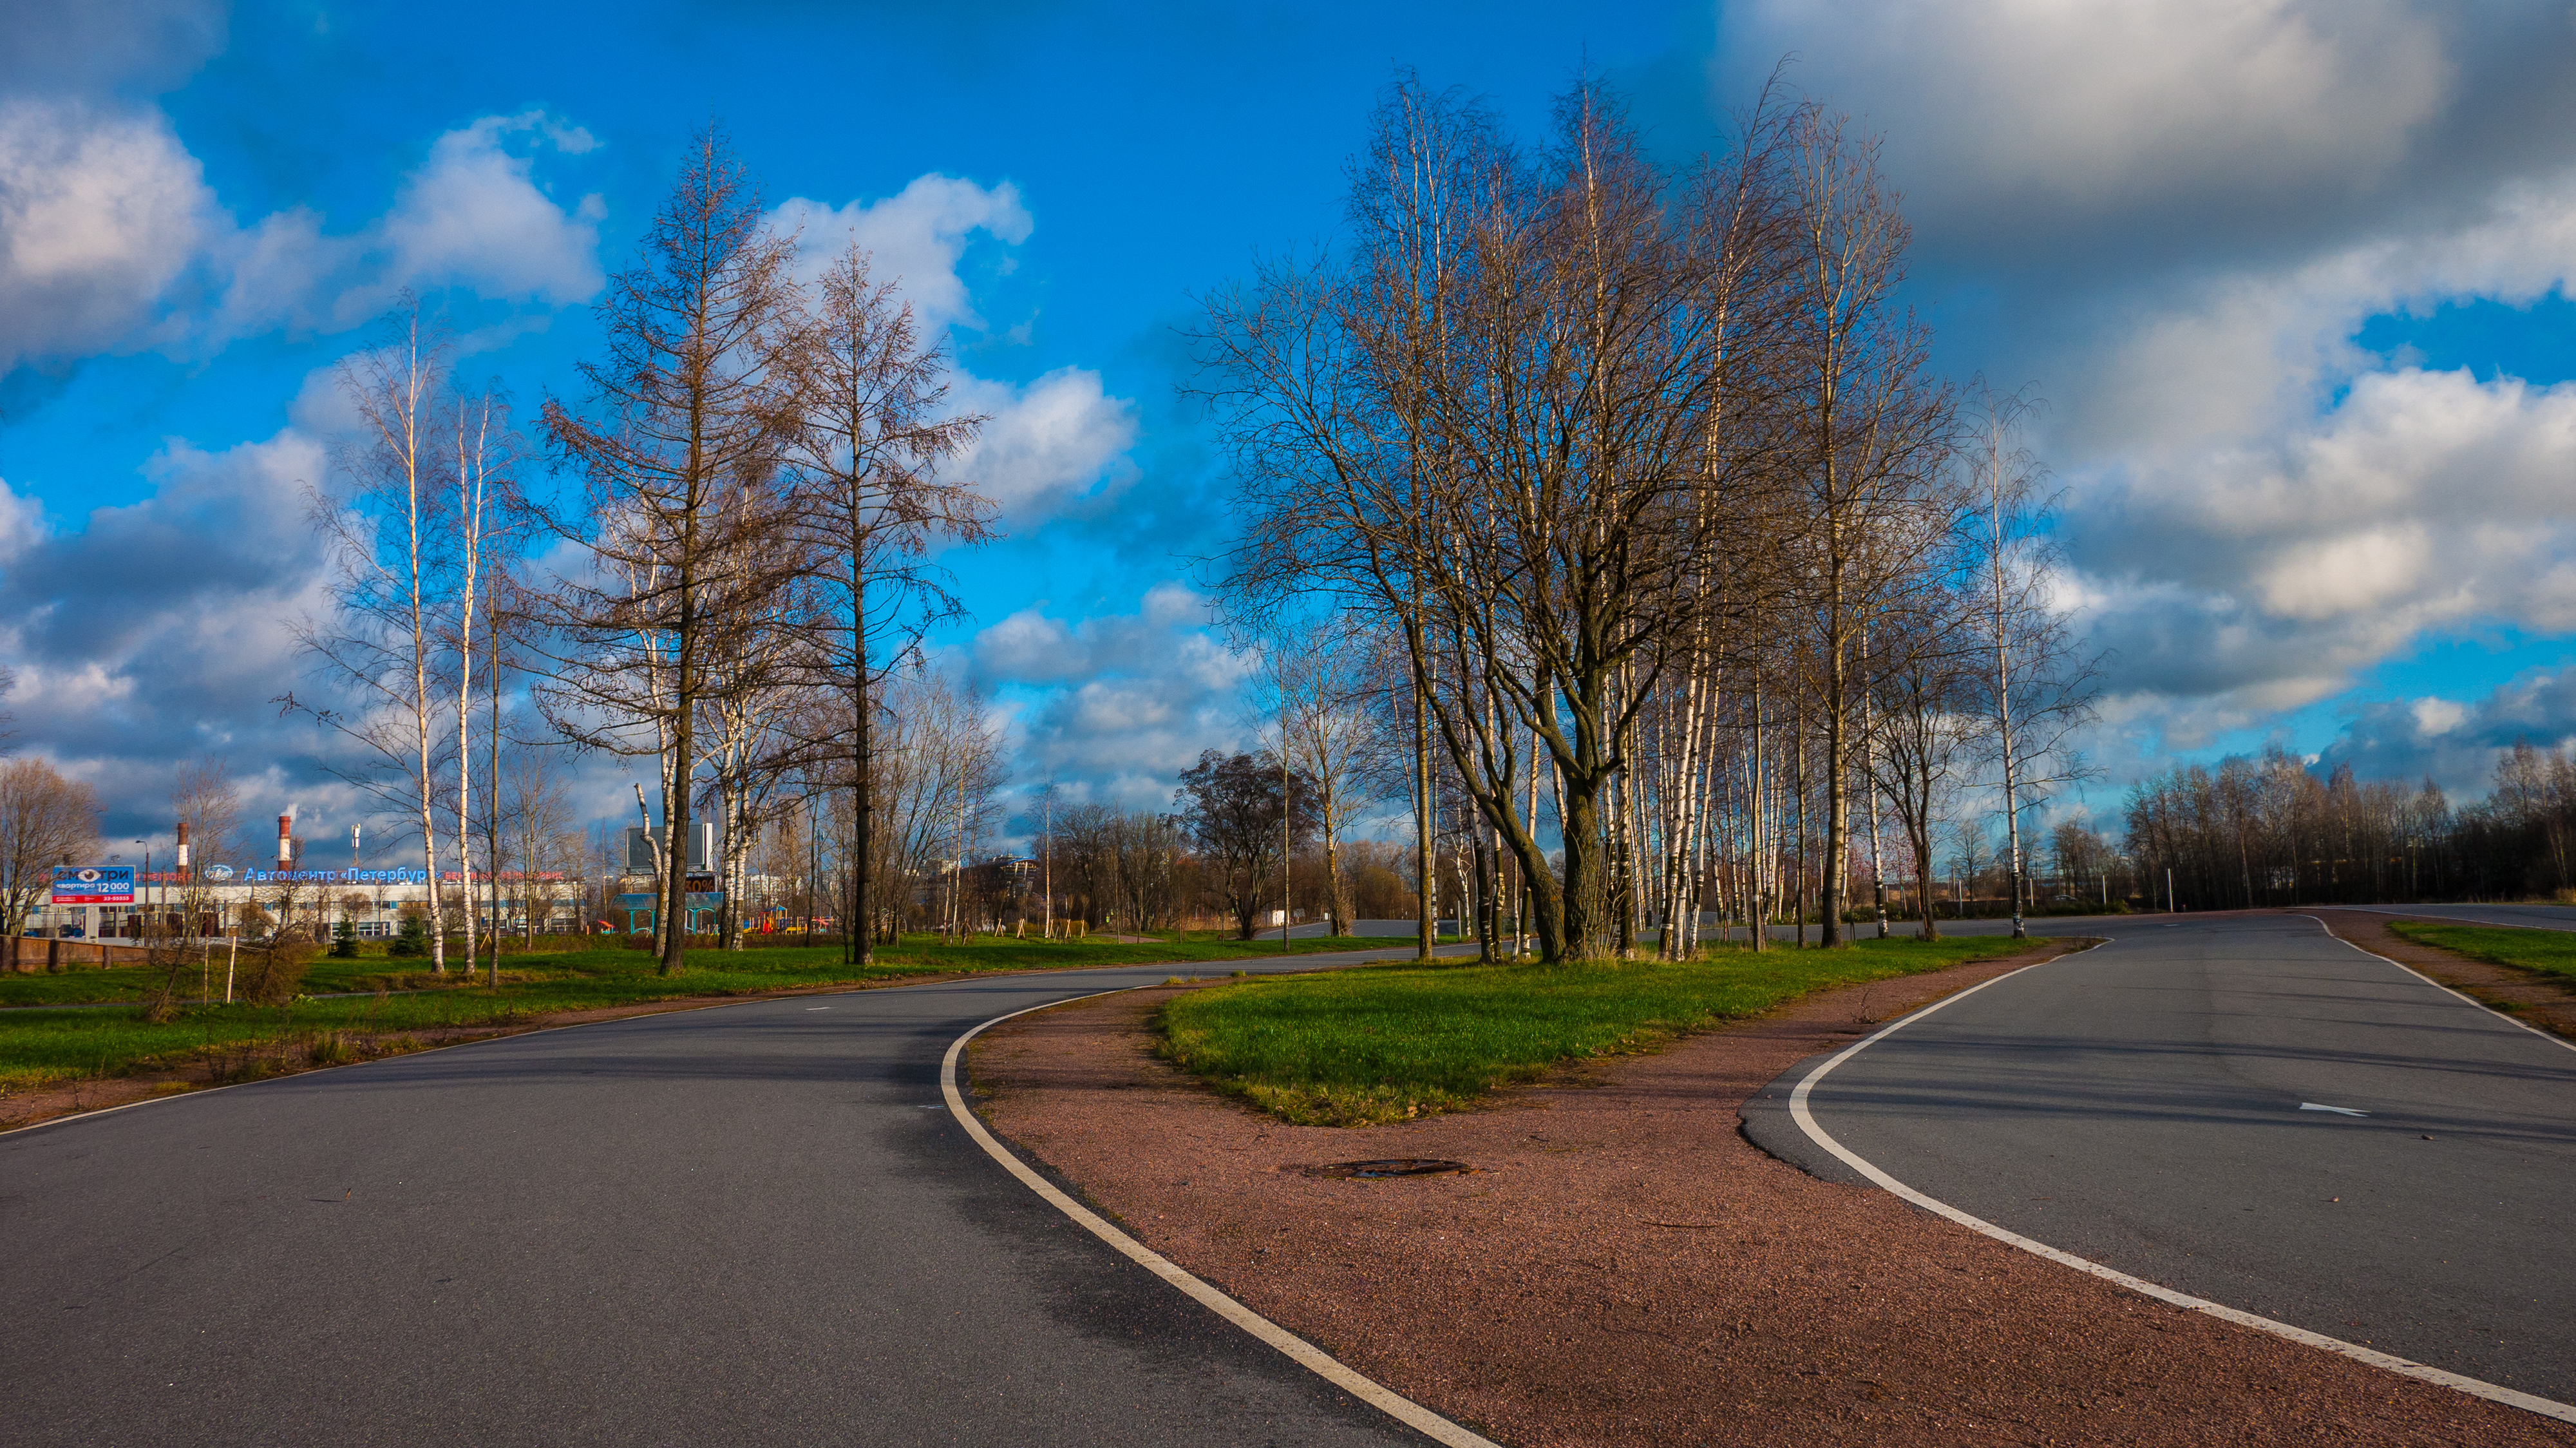
images, cloud, sky, plant, blue, infrastructure, natural landscape, tree, branch, road surface, asphalt, sunlight, grass, land lot, street light, thoroughfare, horizon, woody plant, tar, plain, road, residential area, landscape, grassland, cumulus, city, lane, freeway, field, meteorological phenomenon, street, highway, shoulder, hill, nonbuilding structure, winter, suburb, house, autumn, panorama, evening, path, road trip, pasture, forest, trail, mountain, shadow